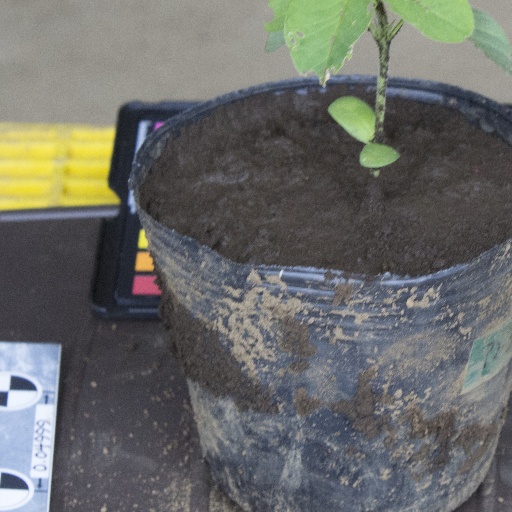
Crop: soybean